Elton Brand

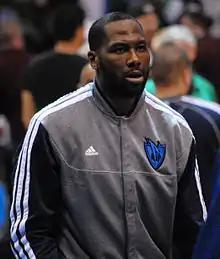
Brand with the Dallas Mavericks

Early in his career, Brand established himself as one of the top power forwards of the NBA. He holds career averages of 15.9 points, 8.5 rebounds (3.1 being offensive rebounds) and 1.7 blocks per game in 1,058 career games.